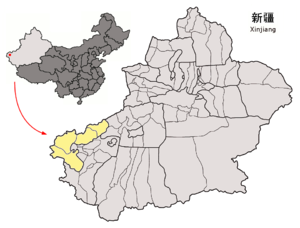
Kizilsu
Kizilzus beliggenhed i Xinjiang
Kizilsu er et autonomt præfektur for kirgisere og liggeri den sydvestlige del af Xinjiang i Folkerepublikken Kina. Kizilsu har et areal på 70.916 km² og en befolkning på omkring 500.000 mennesker, med en tæthed på 7 indb./km².